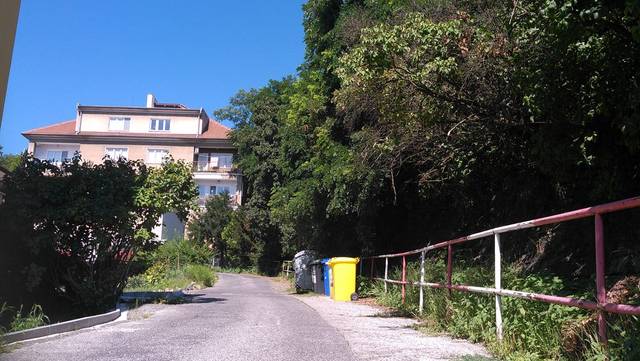
Region: Austria
Coordinates: 48.158, 17.102